Sister Olive

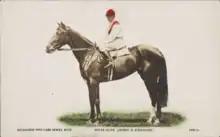
Sister Olive, 1921 Melbourne Cup winner

Sister Olive (1918−1945) was an Australian racehorse that won the 1921 Melbourne Cup.